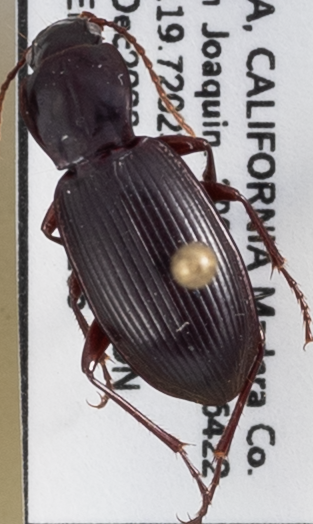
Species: Pterostichus panticulatus
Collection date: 2021-03-17
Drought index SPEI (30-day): -0.784
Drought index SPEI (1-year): -1.314
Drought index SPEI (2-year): -1.45